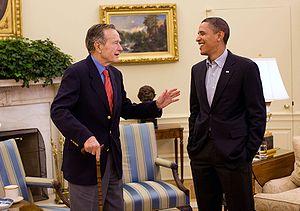
Le président Obama rencontre l'ancien président George H.W. Bush dans le bureau ovale, samedi 30 janv. 2010.